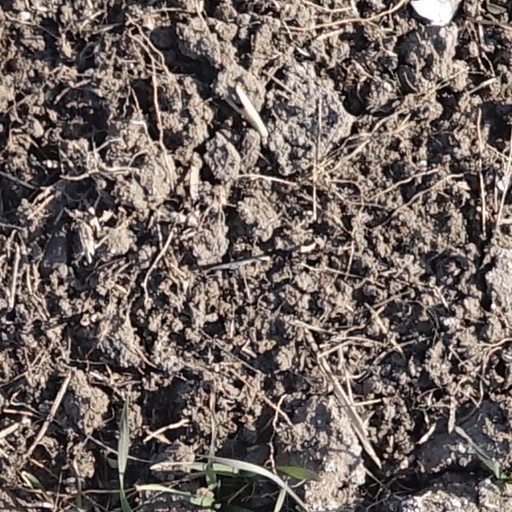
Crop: wheat